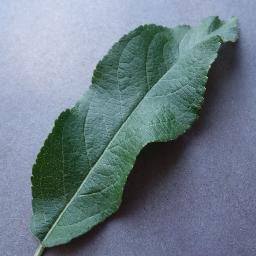
Label: Apple___healthy